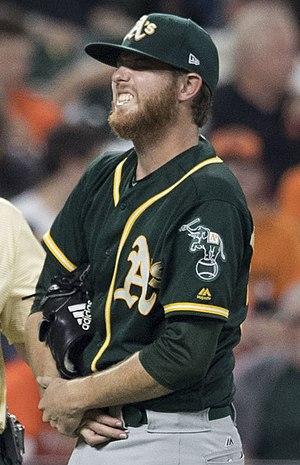
Paul Blackburn est un lanceur droitier des Athletics d'Oakland de la Ligue majeure de baseball.